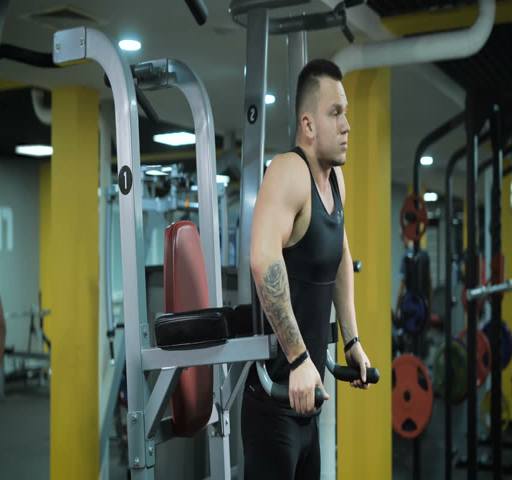
young muscular man doing exercise at the gym